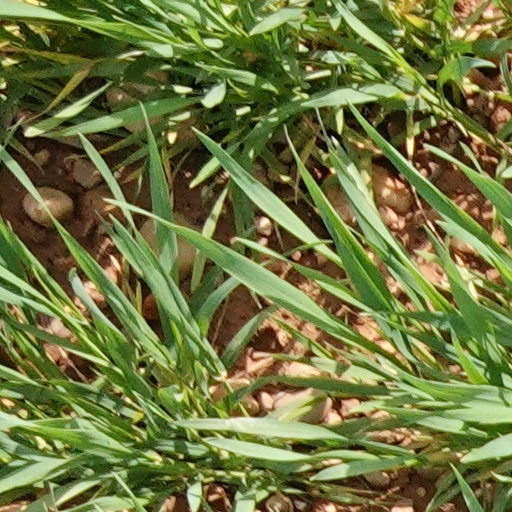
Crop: wheat